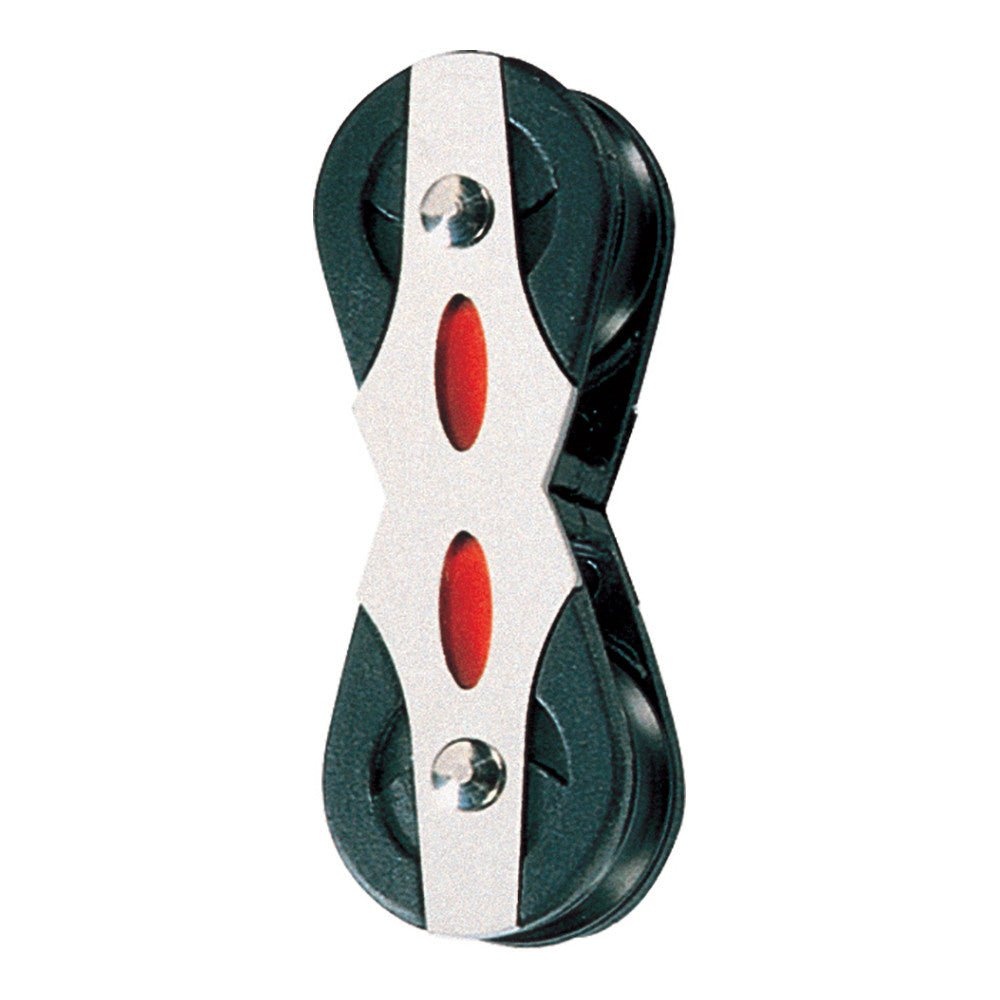
Ronstan Series 20 Ball Bearing Block - Double, In-Line
Series 20 Ball Bearing Block - Double, In-Line Features: Low friction High static and dynamic load capacity Lightweight Precision molded Acetal sheaves running on stainless steel or Torlon® ball bearings provide high performance & low friction. Applications: Dinghy control lines Dinghy vangs Cunninghams Traveller controls Dinghy barber haulers Spinnaker pole launching systems Materials: Stainless Steel ball bearings UV stabilized Acetal sheave Grade 316 Stainless Steel load strap and head fitting Impact and UV resistant, fiber reinforced Nylon cheeks
Brand: Ronstan
Category: Sporting Goods > Outdoor Recreation > Boating & Water Sports > Boating & Rafting > Kayak Accessories > Kayak Sails